Dolon (mythology)

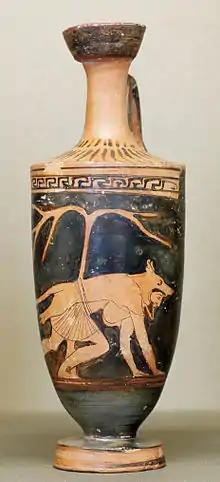
Dolon crawling on all fours in his wolf skin

In Greek mythology, Dolon (Ancient Greek: Δόλων, gen.: Δόλωνος) fought for Troy during the Trojan War. He volunteered to spy on the Greek camp at the request of Hector, but was captured by Diomedes and Odysseus.